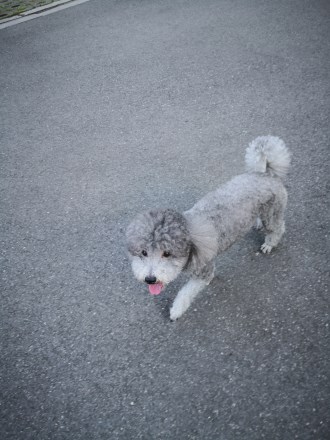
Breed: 7449-n000128-teddy